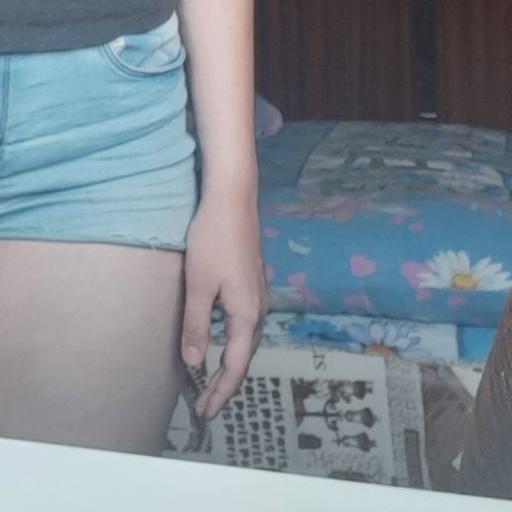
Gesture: no_gesture